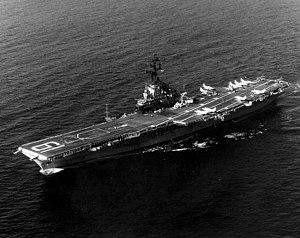
L’USS Hancock (CV-19) est un porte-avion de classe Essex de l'United States Navy.